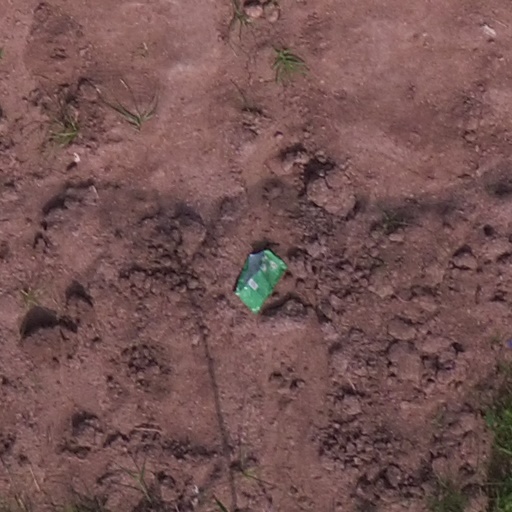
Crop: maize; corn